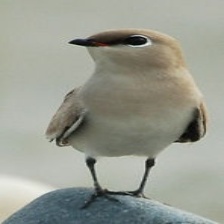
Species: BURCHELLS COURSER
Scientific name: CURSORIUS RUFUS